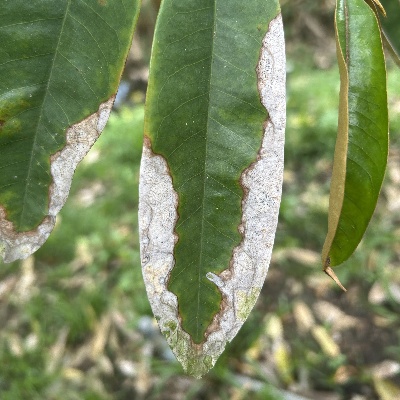
Label: Leaf_Colletotrichum